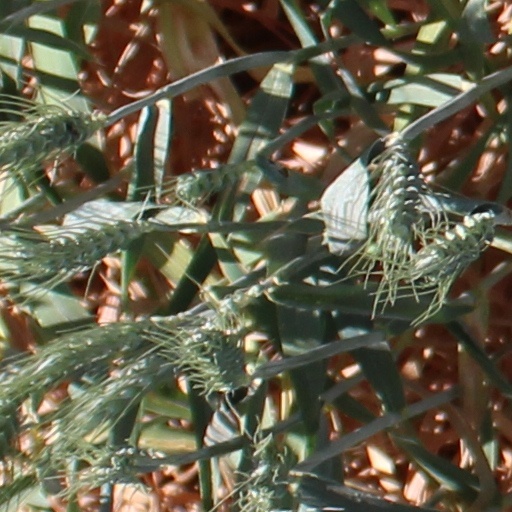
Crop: wheat